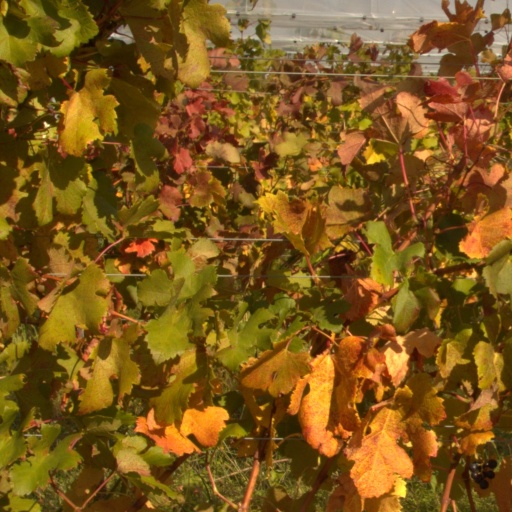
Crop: grape